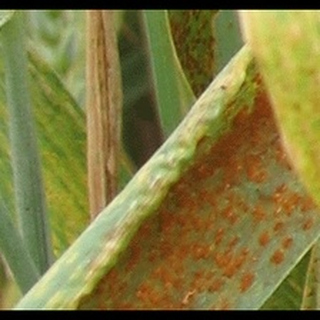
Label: wheat_brown_rust